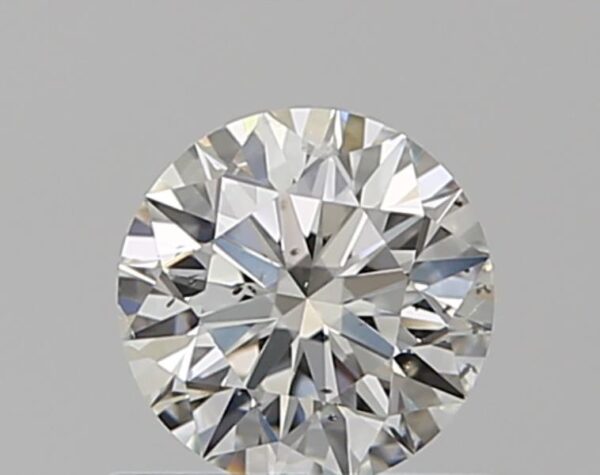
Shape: round
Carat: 0.5
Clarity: SI1
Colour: H
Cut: EX
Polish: EX
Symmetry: EX
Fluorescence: F
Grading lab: GIA
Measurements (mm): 5.05 x 5.08 x 3.17